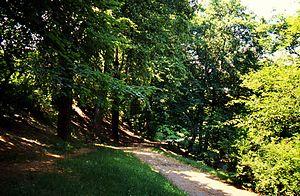
La symphonie nᵒ 6 en fa majeur, opus 68, dite Pastorale, de Ludwig van Beethoven, est composée entre 1805 et 1808. Beethoven l'intitule précisément dans une lettre à Breitkopf & Härtel: Symphonie Pastorale, ou Souvenir de la vie rustique, plutôt émotion exprimée que peinture descriptive et la co-dédie au prince Lobkowitz et au comte Razumovsky. L'œuvre est créée le 22 décembre 1808 au Theater an der Wien de Vienne et publiée en avril 1809 chez Breitkopf & Härtel, jouée et publiée en même temps que la 5°.